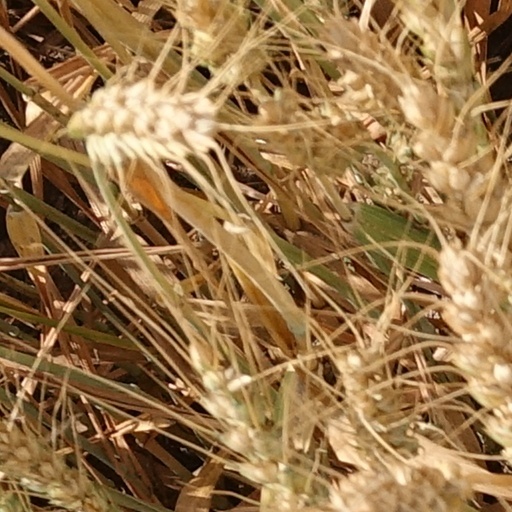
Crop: wheat